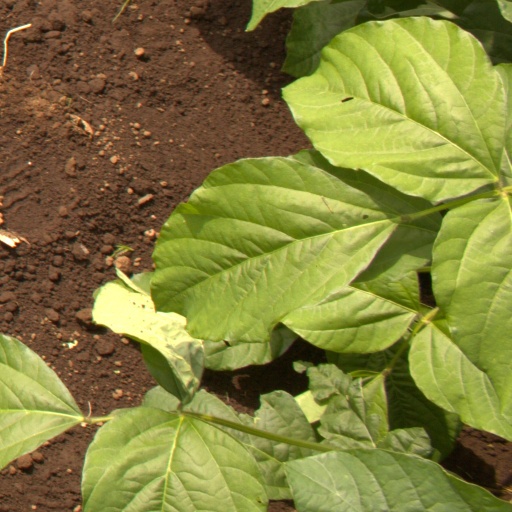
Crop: soybean